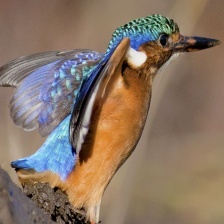
Species: MALACHITE KINGFISHER
Scientific name: CORYTHORNIS CRISTATUS